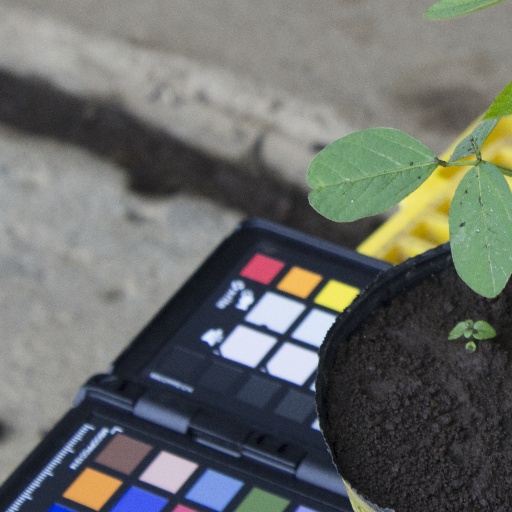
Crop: soybean